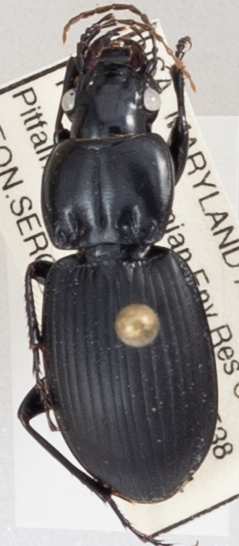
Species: Cyclotrachelus sigillatus
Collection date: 2019-07-11
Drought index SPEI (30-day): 0.966
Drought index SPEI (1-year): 2.09
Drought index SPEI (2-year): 1.85